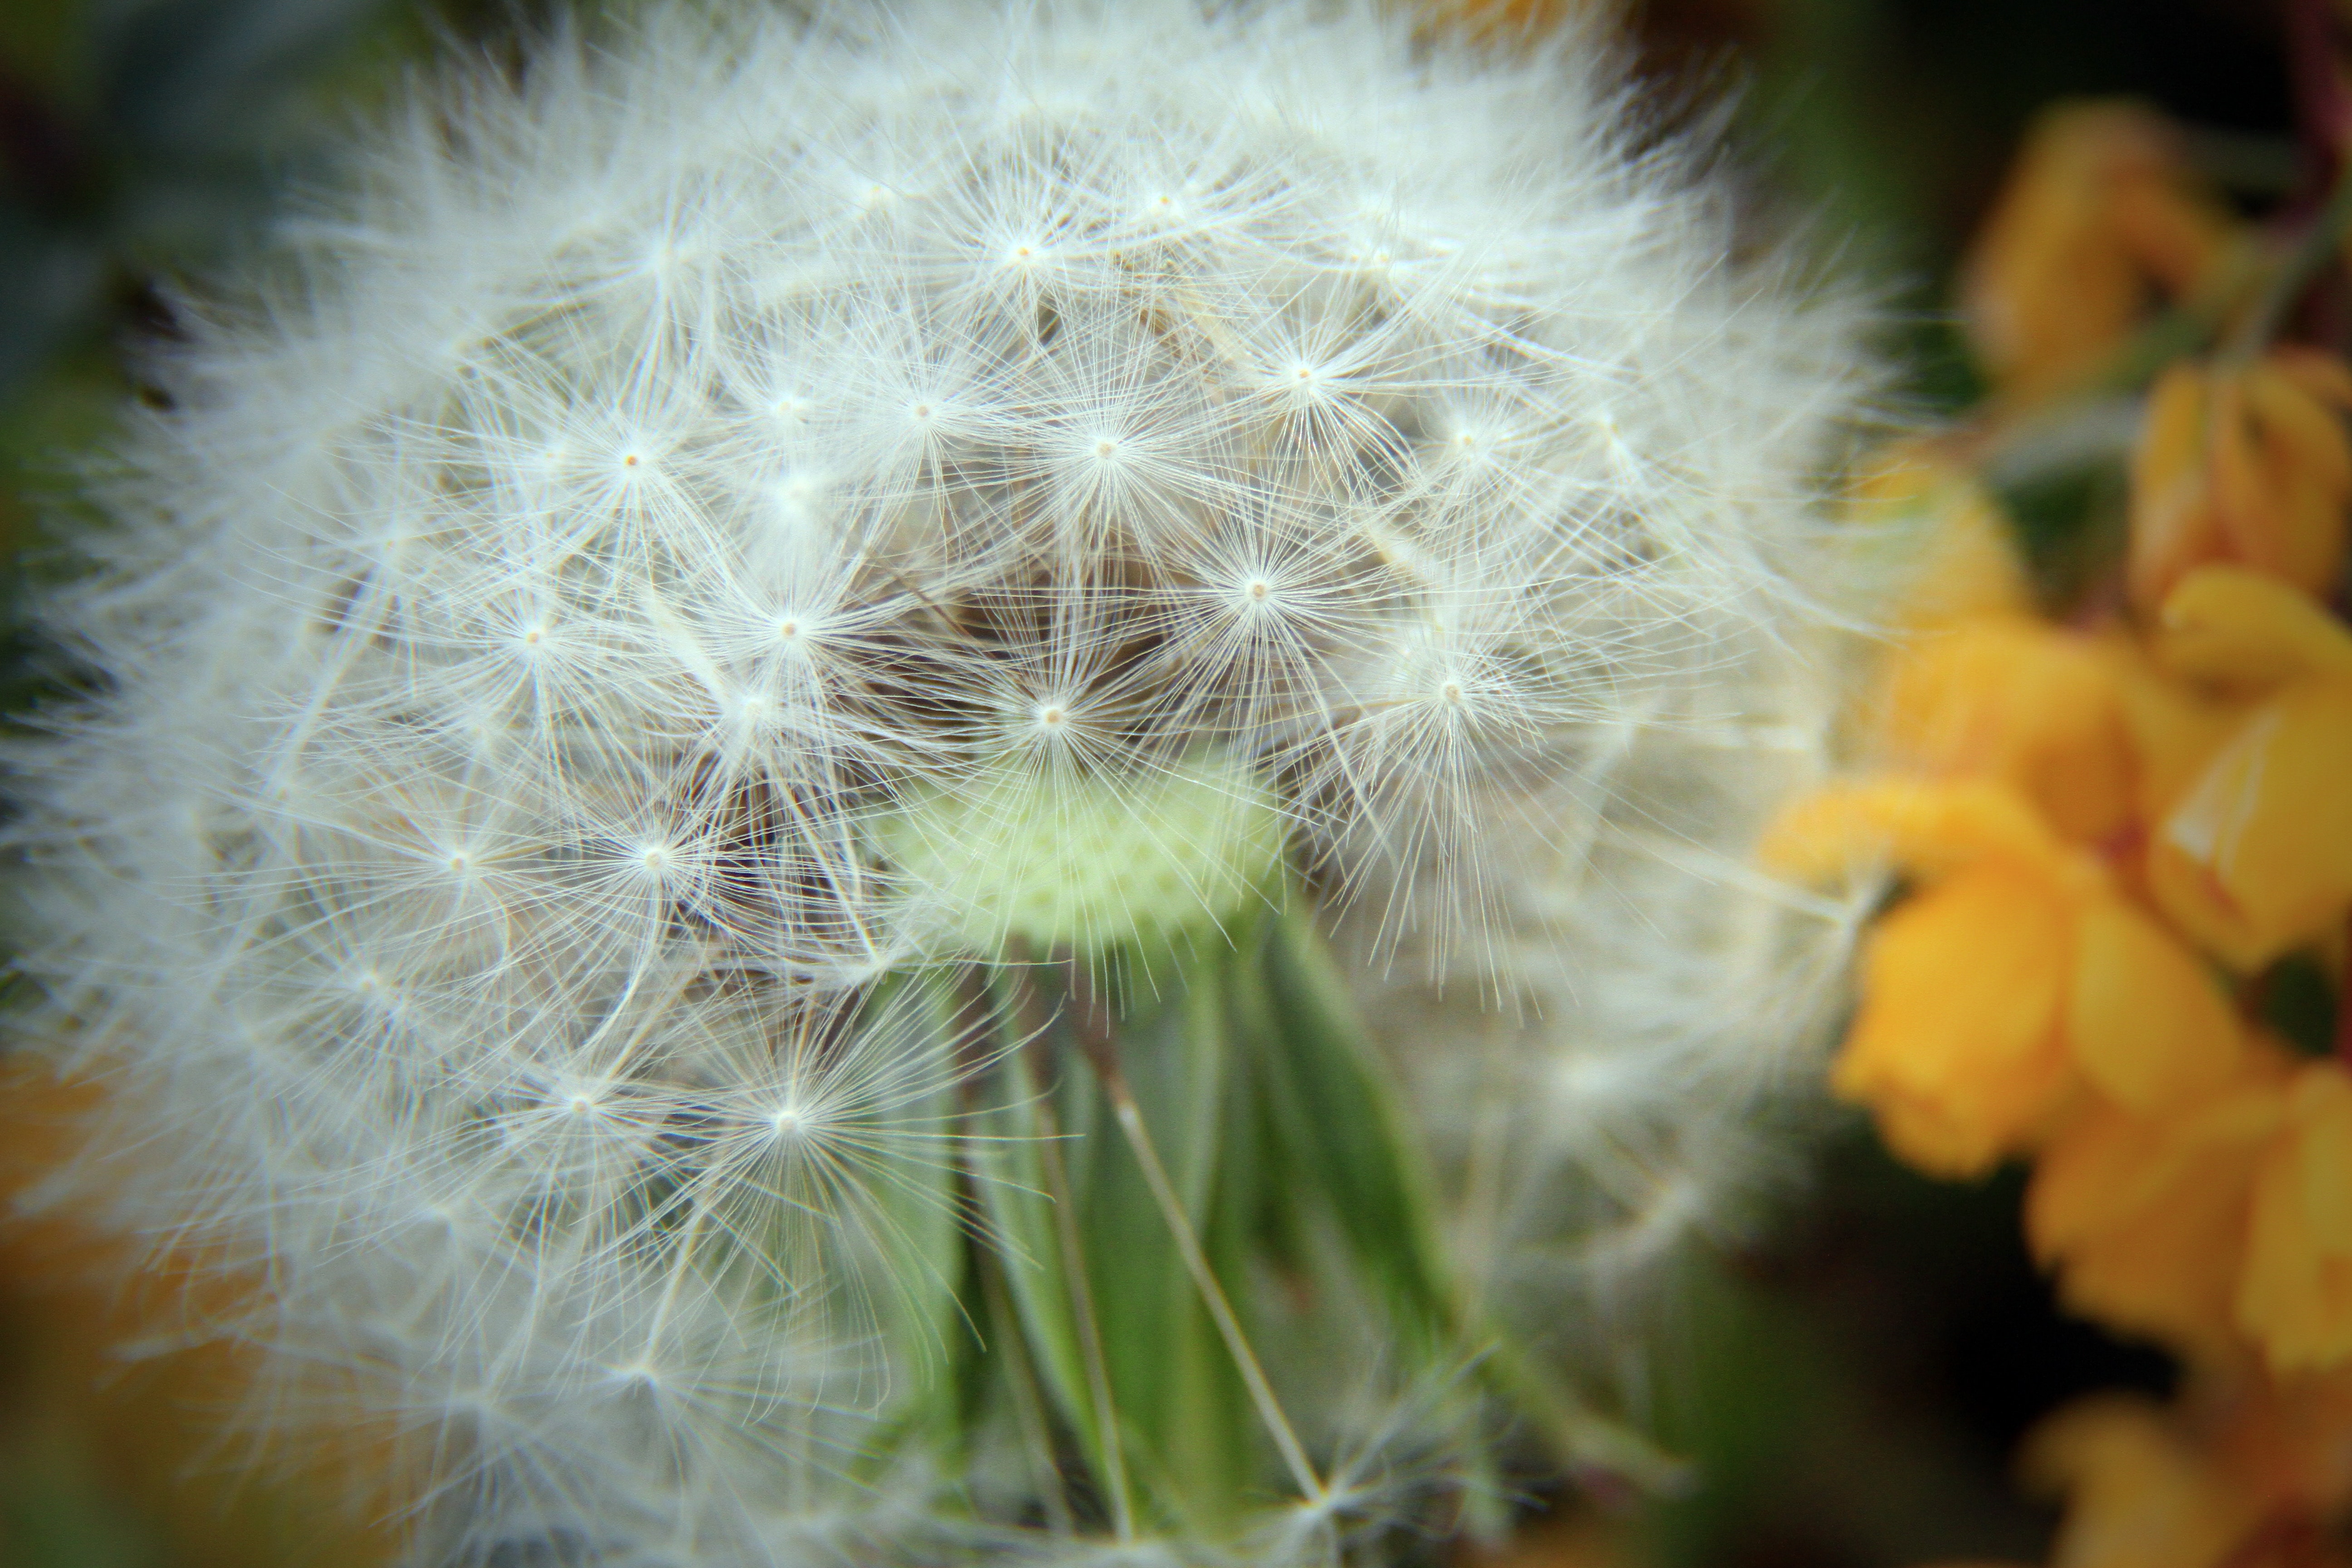
dandelion, flower, plant, close up, crassocephalum, botany, macro photography, spring, organism, terrestrial plant, pollen, wildflower, flowering plant, photography, plant stem, daisy family, annual plant, petal